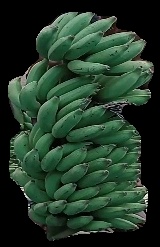
Variety: elakki-bale
Grade: grade1